Mirakel

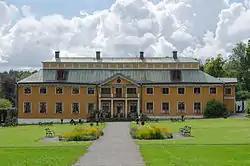
Ekebyhov Castle, where the mansion scenes were filmed.

In a laboratory in Sweden before Christmas 2020, the scientists Anna-Carin Davidsson-Colt and Vilgot develop an artificial black hole to be used as an energy source. The black hole is accidentally released and ends up in the attic of an residential care home for children where the orphan Mira lives. Mira is soon to be adopted, but does not want to be separated from her friend Galad.